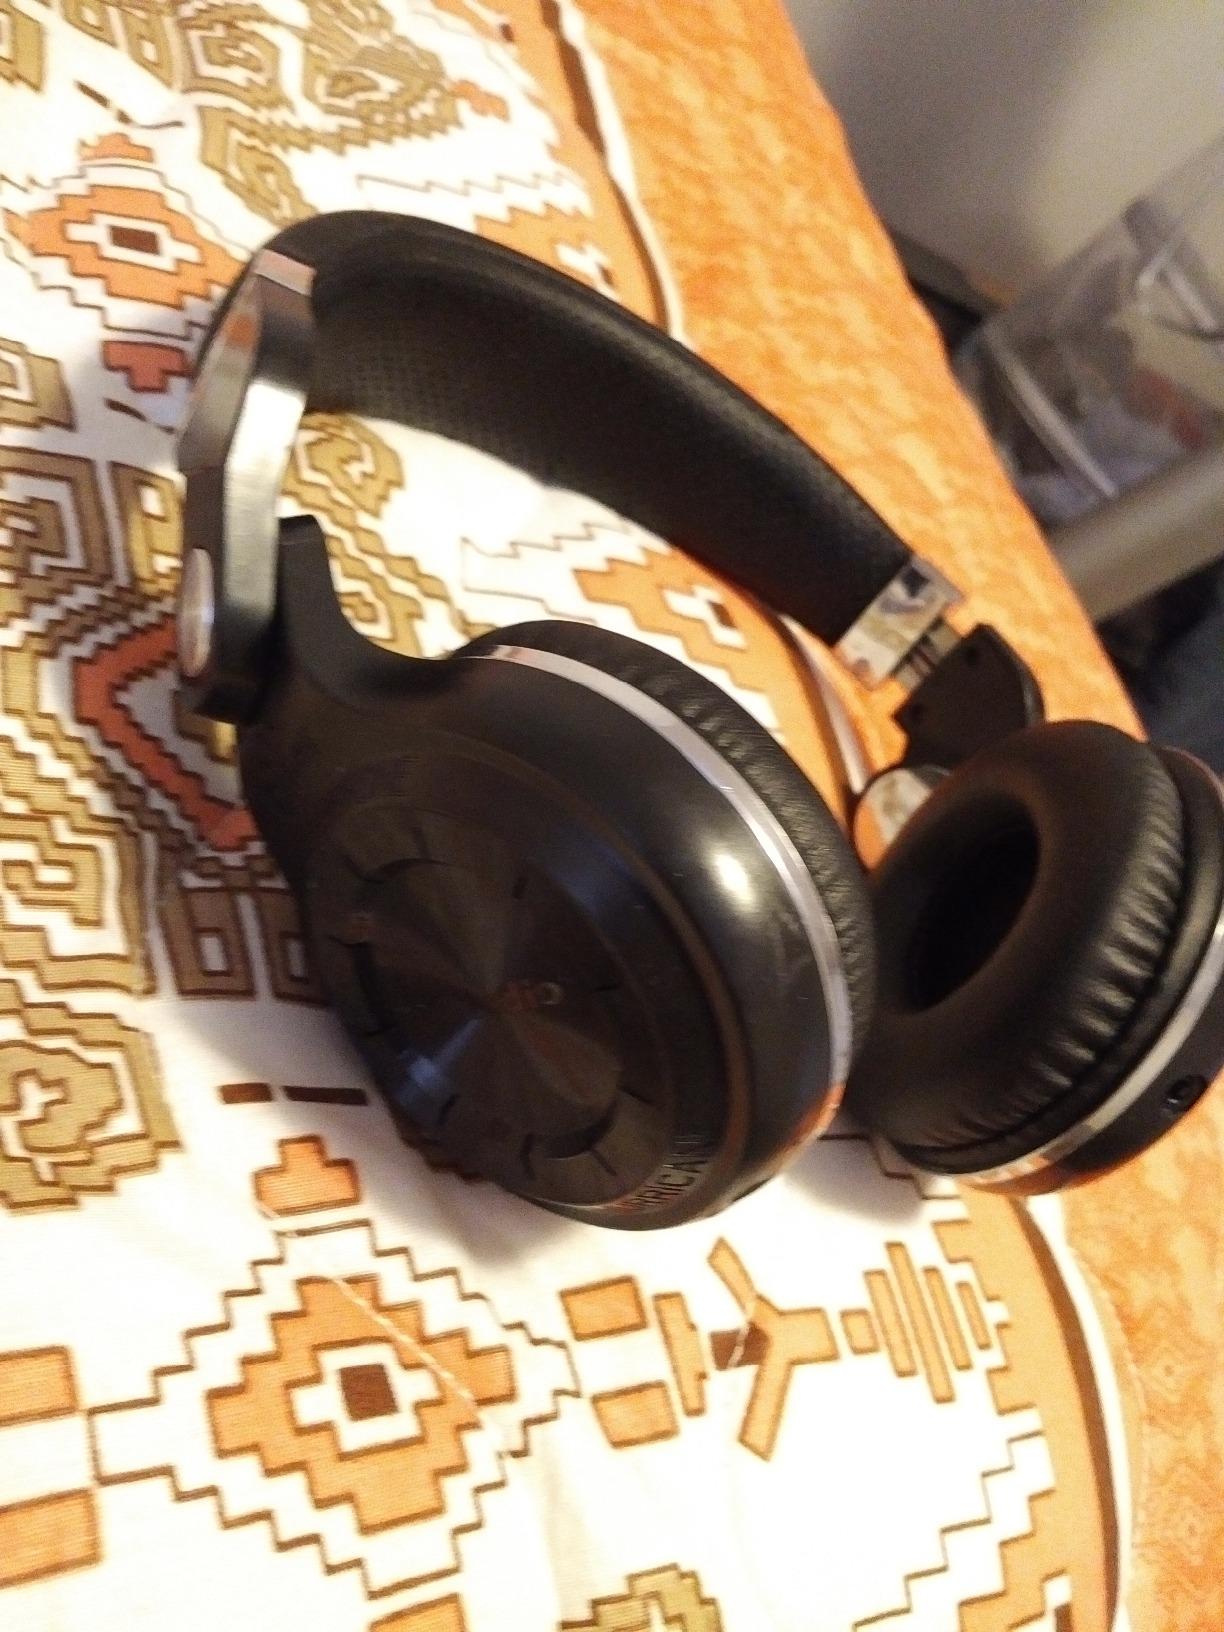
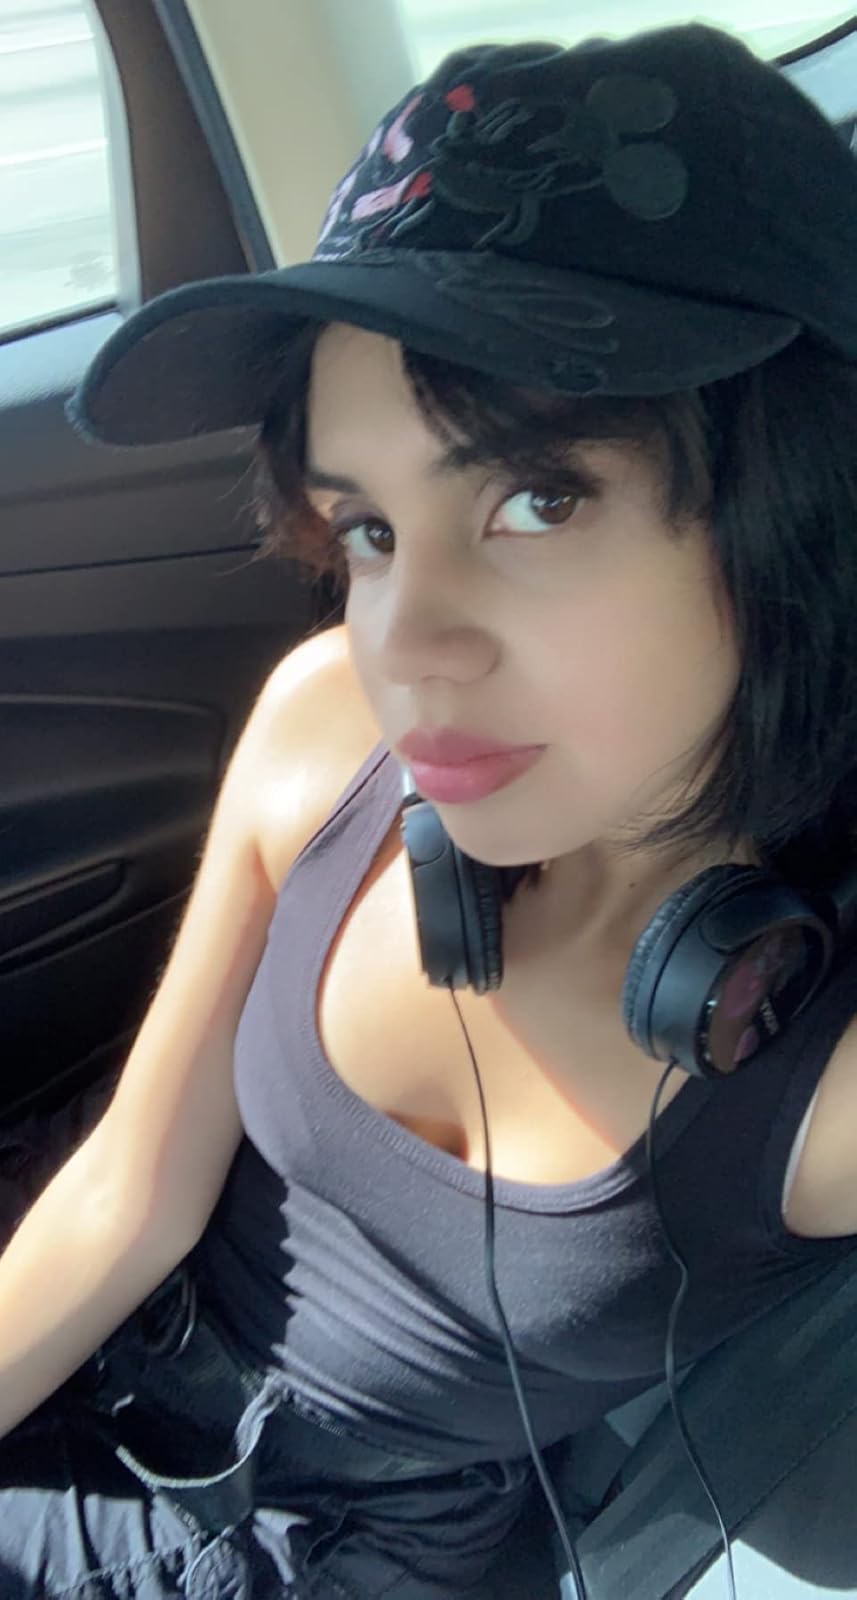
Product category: headphones
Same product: no